Describe the emotion expressed in this image:  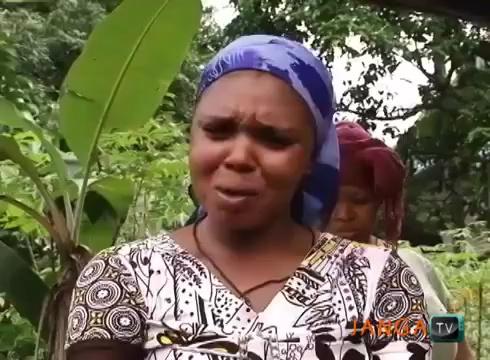
This person displays Suffering, valence and arousal with low intensity.